Poland–Russia relations

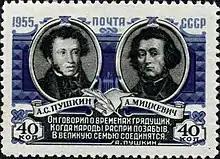
1955 Soviet stamp honouring Adam Mickiewicz and Alexander Pushkin

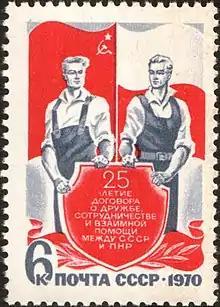
25th Anniversary of the Treaty of Friendship, Collaboration and Mutual Assistance between USSR and Poland

Nationalist opposition to Russian rule of Poland persisted through the 19th century, and after the fall of the Romanov dynasty in the Russian Revolution the German Empire forced Vladimir Lenin's new Bolshevik regime to sign the Treaty of Brest-Litovsk surrendering most of Russian Poland as a German client state. Immediately after regaining independence in 1918 after the fall of Germany, Poland was faced with a war with the new Bolshevik Russia, with the Polish–Soviet War eventually ending up with a Polish victory at Warsaw, spoiling Lenin's plans of sending his Red Army west to start a worldwide Communist revolution. However, Poland failed in its war aims to annex Soviet-occupied territories such as Ukraine, Belarus, and Lithuania, which were incorporated into the Soviet Union as Soviet Socialist Republics.